Piet Roozenburg

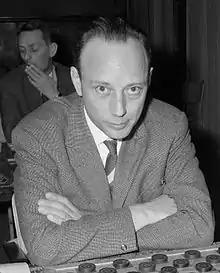
Piet Roozenburg in 1964

Piet Roozenburg (24 October 1924 in Rotterdam – 27 April 2003 in Ochten) was a draughts player from the Netherlands.